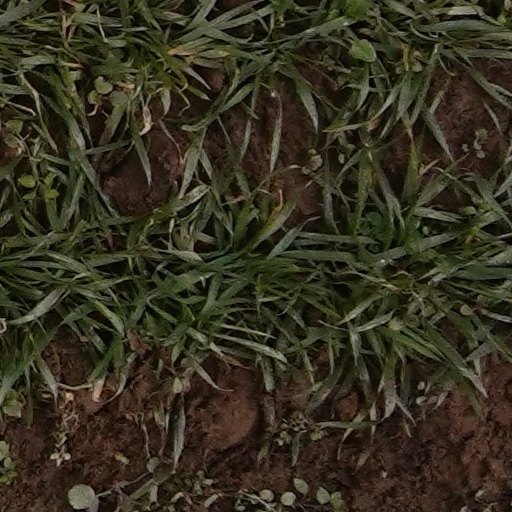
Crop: wheat